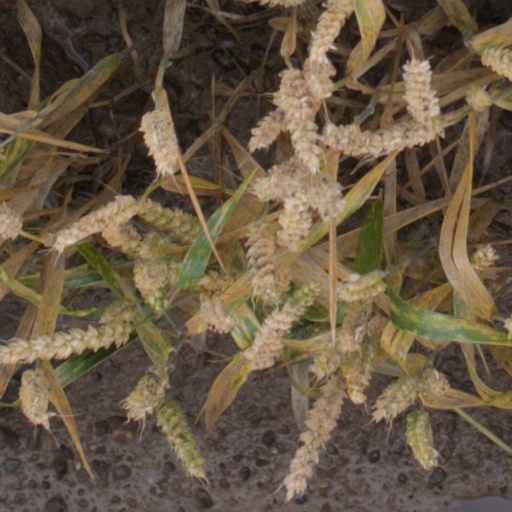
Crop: wheat